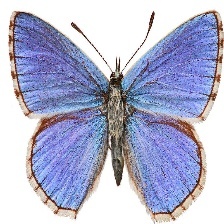
Species: ADONIS
Butterfly family (ImageNet category): lycaenid_butterfly